Nankai 50000 series

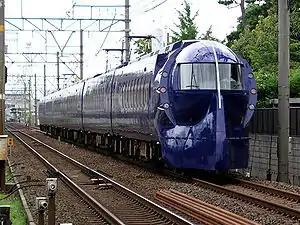

The is a limited express electric multiple unit (EMU) train type operated in Japan by the private railway operator Nankai Electric Railway. These 6-car trains were introduced in 1994 on the new "" limited express service on the Nankai Airport Line serving Kansai International Airport, which opened on 4 September 1994.